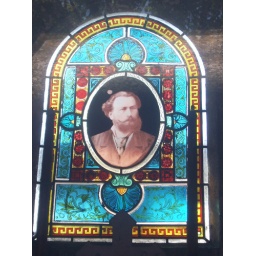
Image of bearded man in an ornamental stained glass window